Bastian Islands

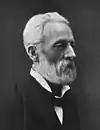
The island group is named after Adolf Bastian.

The islands are named after German explorer Adolf Bastian. The Bastian Islands are the northern islands of a larger group, and the southern islands of this group are called the Rønnbeck Islands.